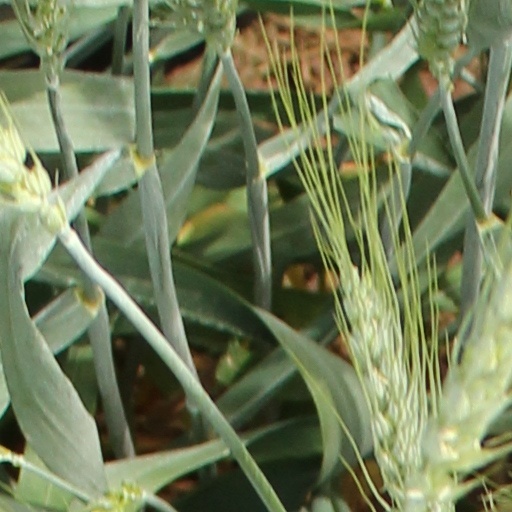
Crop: wheat